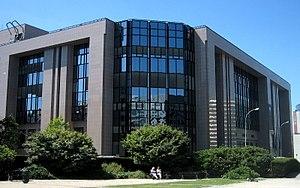
Bruxelles [bʁysɛl], parfois aussi appelé aire urbaine de Bruxelles ou Grand Bruxelles, est une ville et une agglomération de Belgique qui s'étend au-delà des limites administratives de la Région de Bruxelles-Capitale pour englober des parties du Brabant wallon et l'arrondissement de Hal-Vilvorde, et au centre de laquelle se trouve la commune de Bruxelles proprement dite, dont le nom utilisé par la constitution belge est ville de Bruxelles.